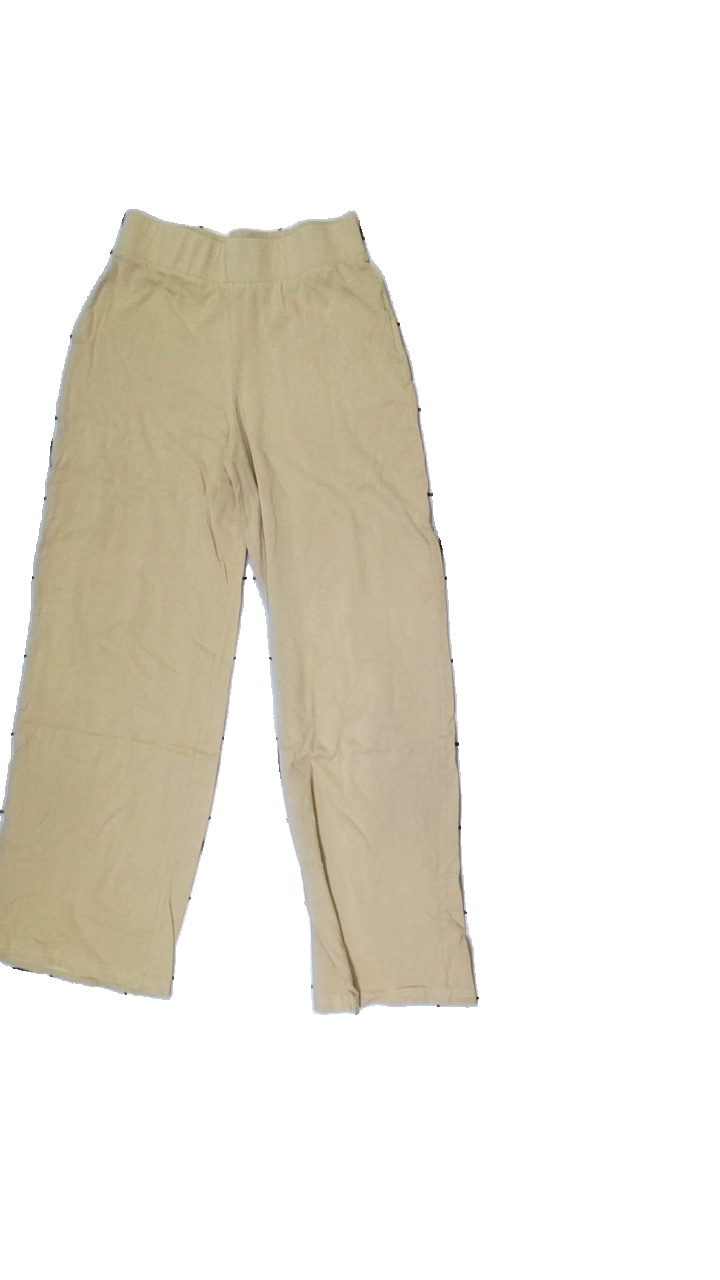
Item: Trousers (Ladies)
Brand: Lager 157
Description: Beige loose pants
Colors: Beige
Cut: Loose
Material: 100% Cotton
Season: All
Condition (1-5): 5
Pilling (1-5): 5
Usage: Reuse
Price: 50-100